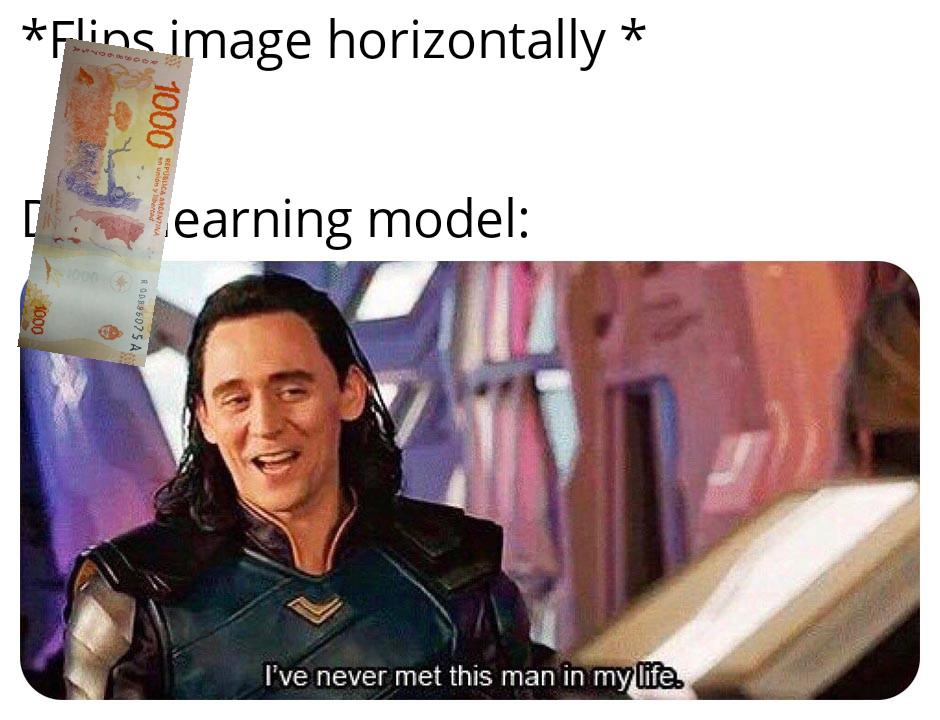
Denominación: 1000